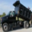
Label: truck